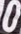
Number: 0